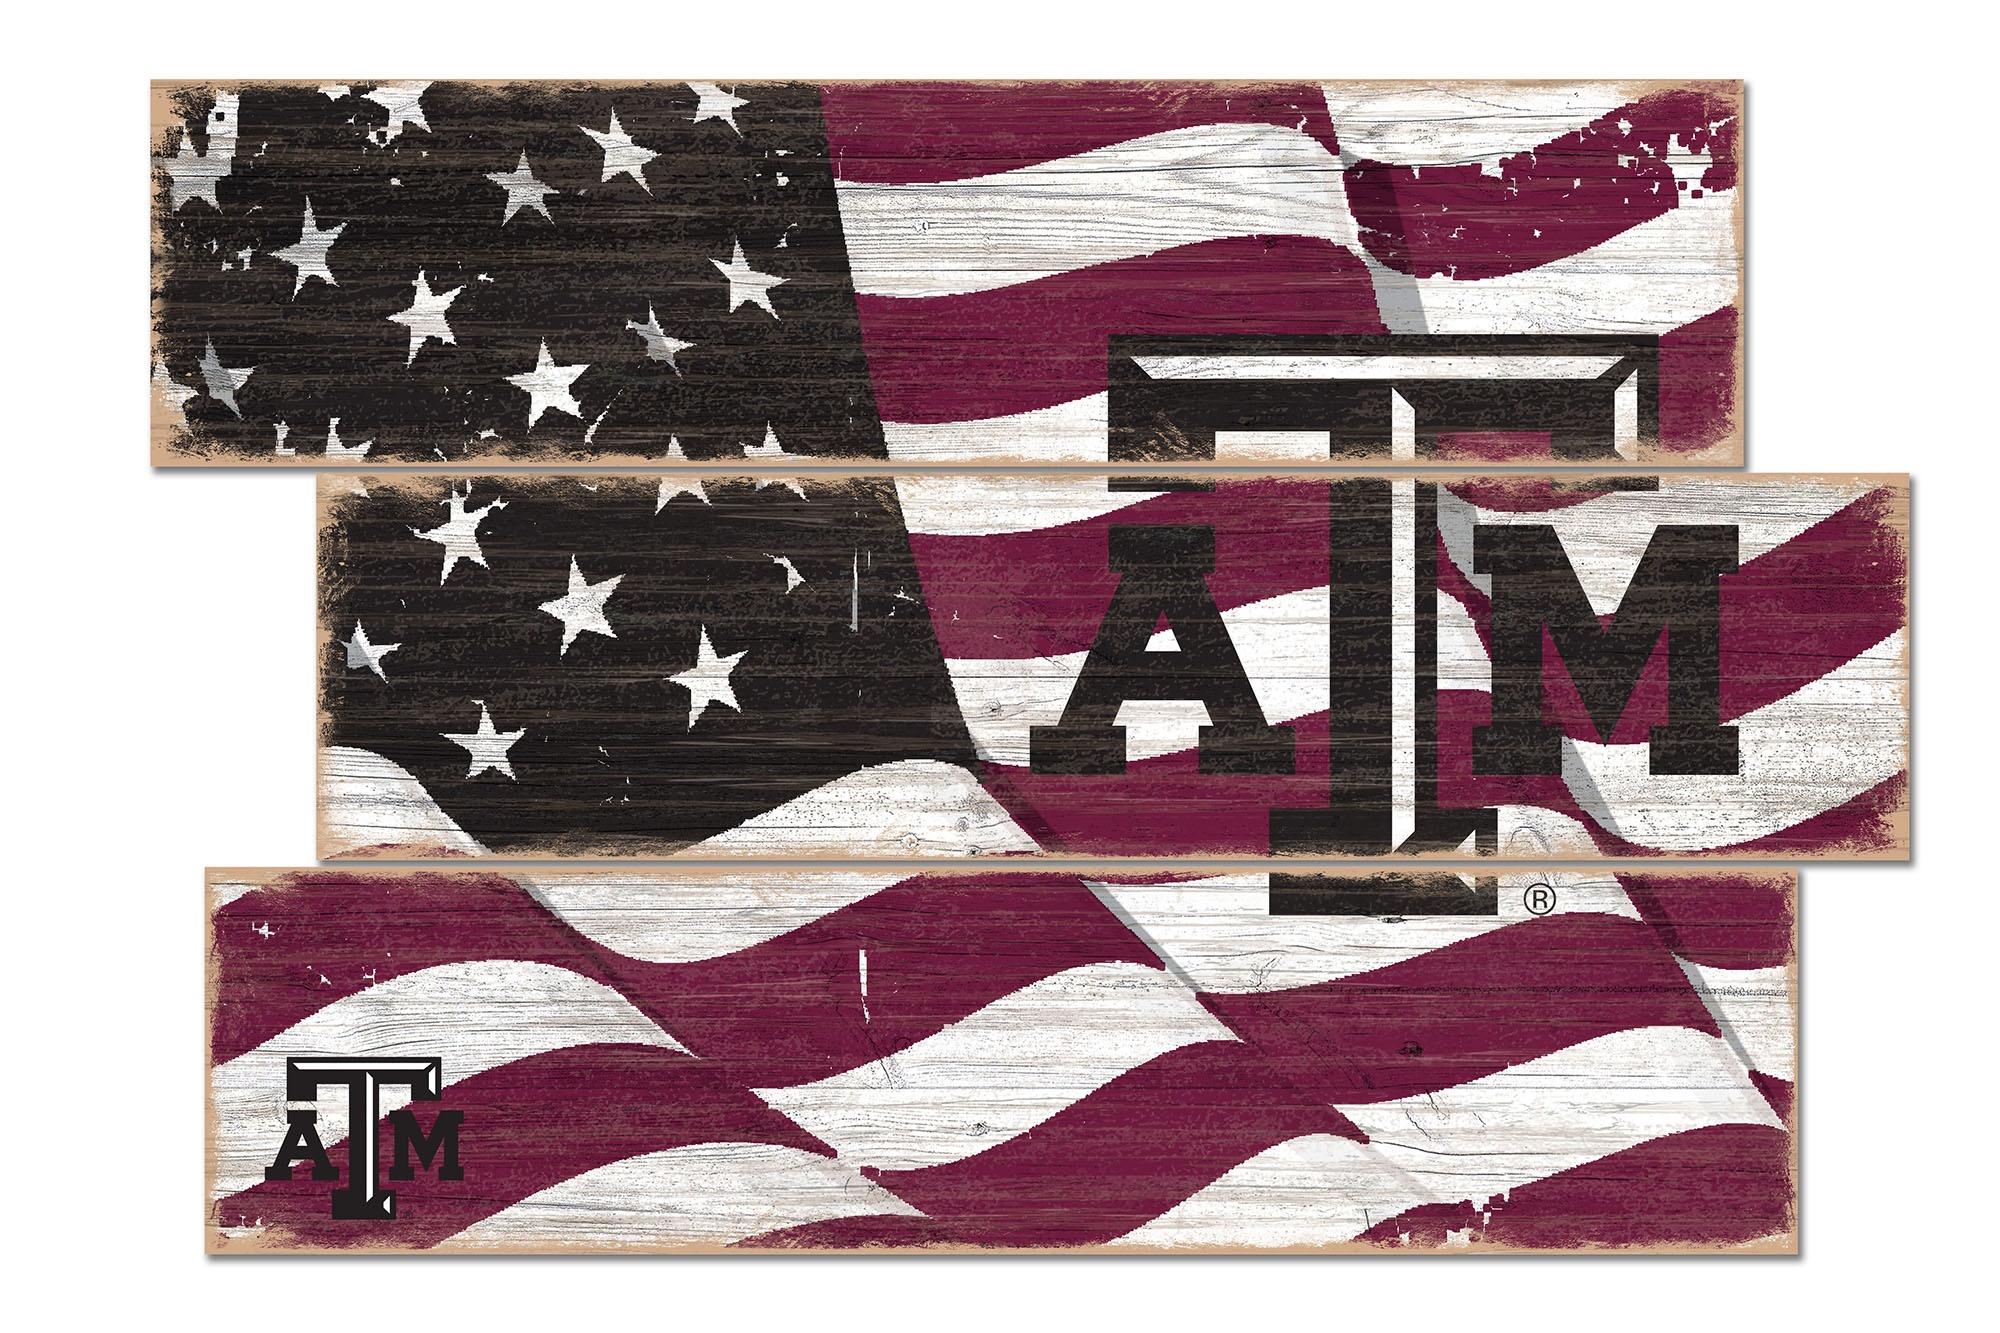
Texas A&M Aggies Flag Plank Wood Sign
The ultimate college fan doesn't just have awesome apparel, but an impressive array of décor as well! This flag 3 plank wood sign features logos of your favorite college team and comes ready to hang and it'll be a conversation piece for all visitors. It features bold graphics that make it the perfect piece for showing off your fandom. Texas A&M Aggies Flag Plank Wood Sign Dimensions: 26"x18"x.38" MATERIALS: MDF Ready to hang Officially Licensed Distressed look Orders over $100 receive FREE Shipping !
Brand: Fan Creations
Category: Arts & Entertainment > Hobbies & Creative Arts > Collectibles > Sports Collectibles > Sports Fan Accessories